Dwight Freeney

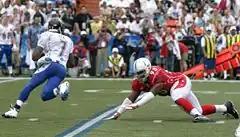
Freeney attempts to sack Michael Vick at the 2006 Pro Bowl.

On February 19, 2007, the Colts placed the franchise tag on Freeney following the expiration of his rookie contract. This move allowed Bill Polian and the Colts front office time to work on a long-term contract. On July 13, 2007, Freeney signed a six-year, $72 million contract with $30 million in guarantees making Freeney one of the highest paid defensive players in the NFL.